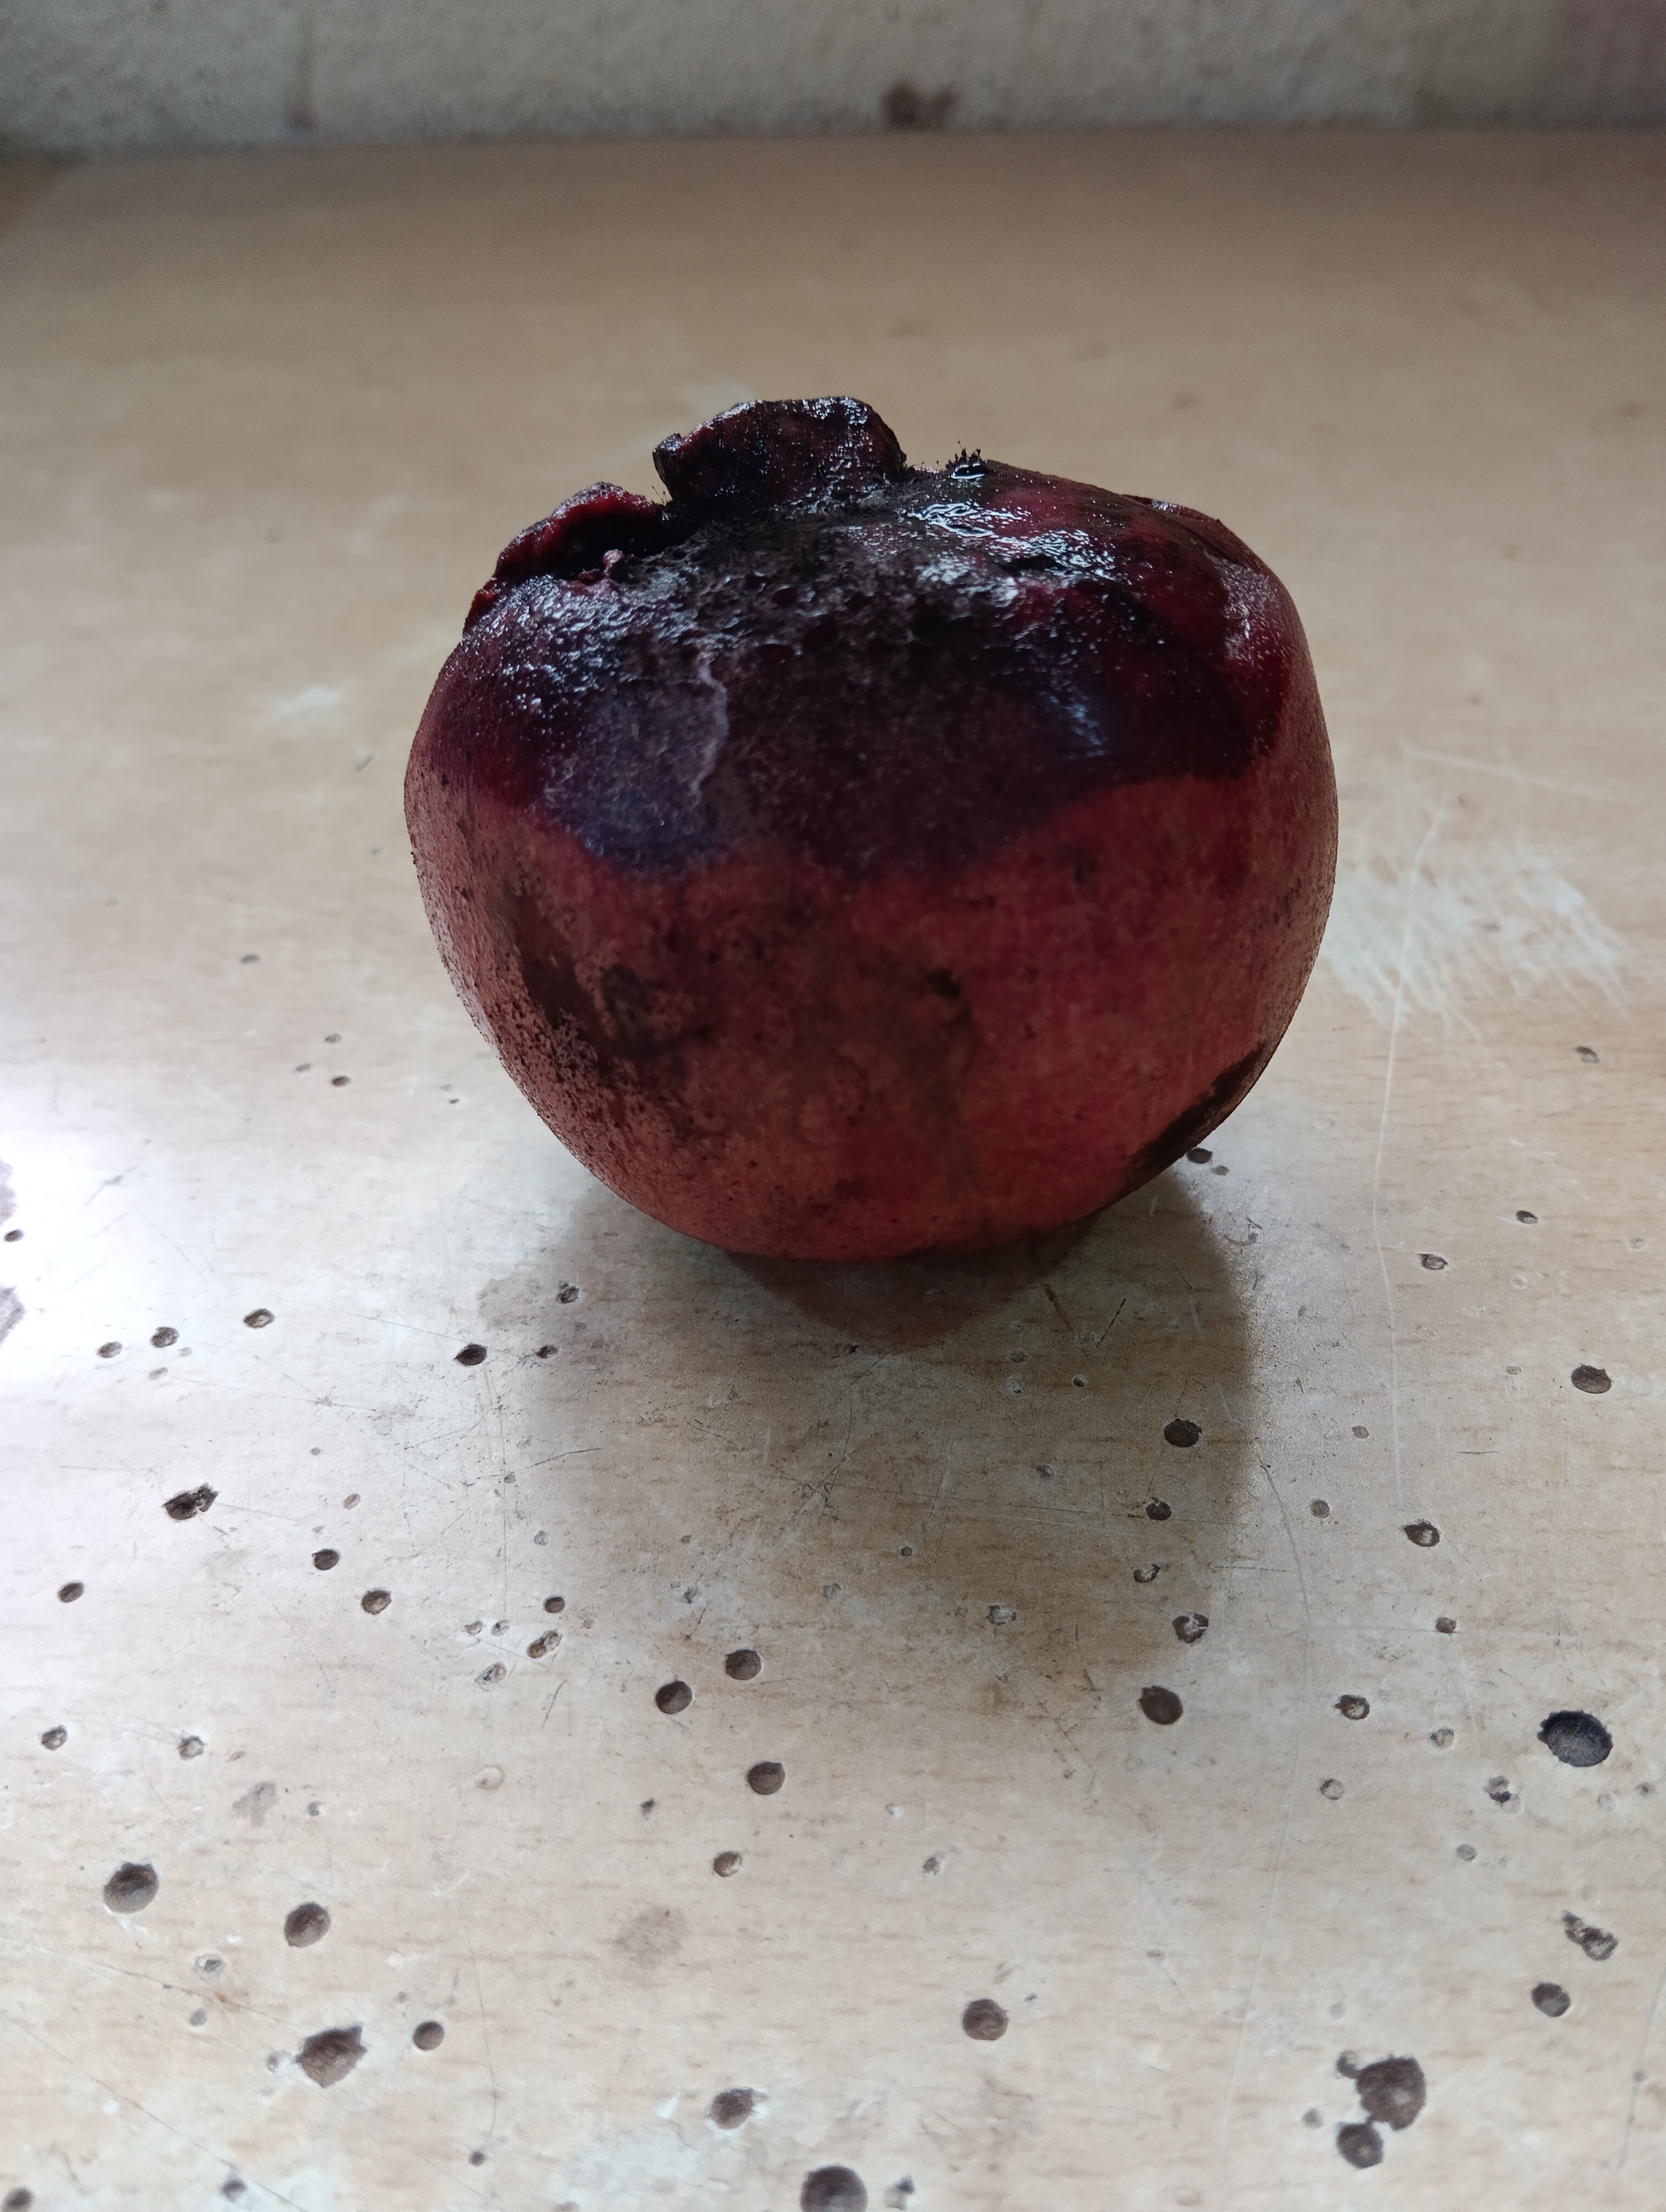
Label: Major Defect